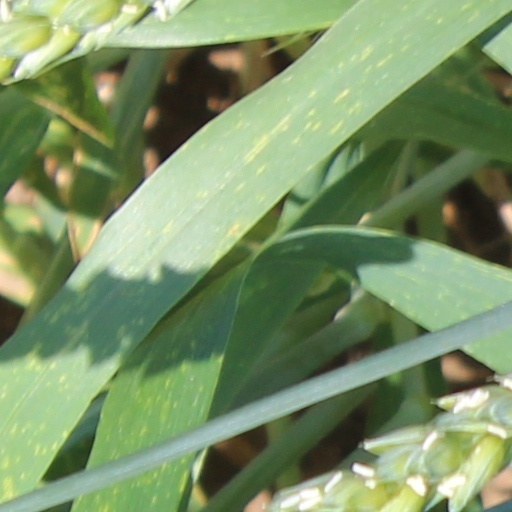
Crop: wheat